Slitherlink

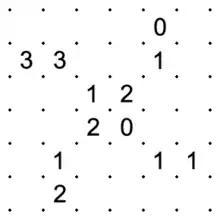
Moderately difficult "Slitherlink" puzzle

Slitherlink (also known as Sli-Lin, Fences, Takegaki, Loop the Loop, Loopy, Ouroboros, Suriza, Rundweg and Dotty Dilemma) is a logic puzzle developed by publisher Nikoli.